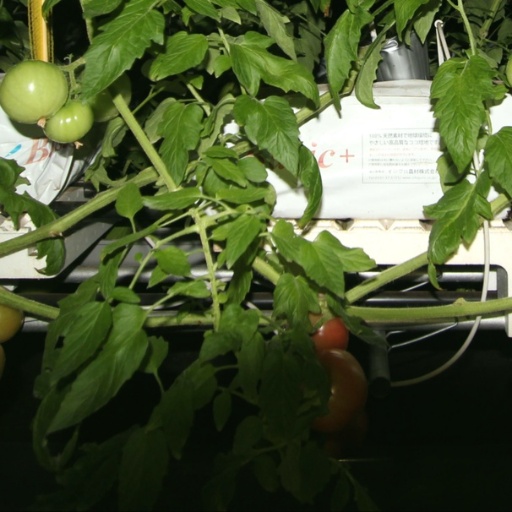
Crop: tomato